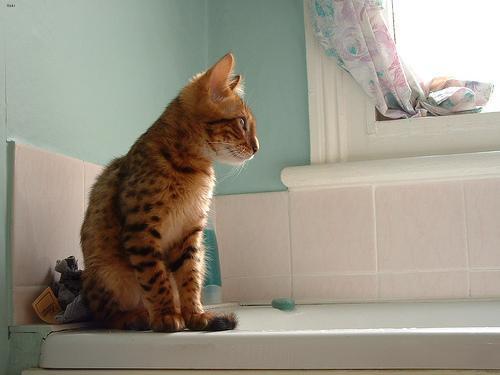
Bengal